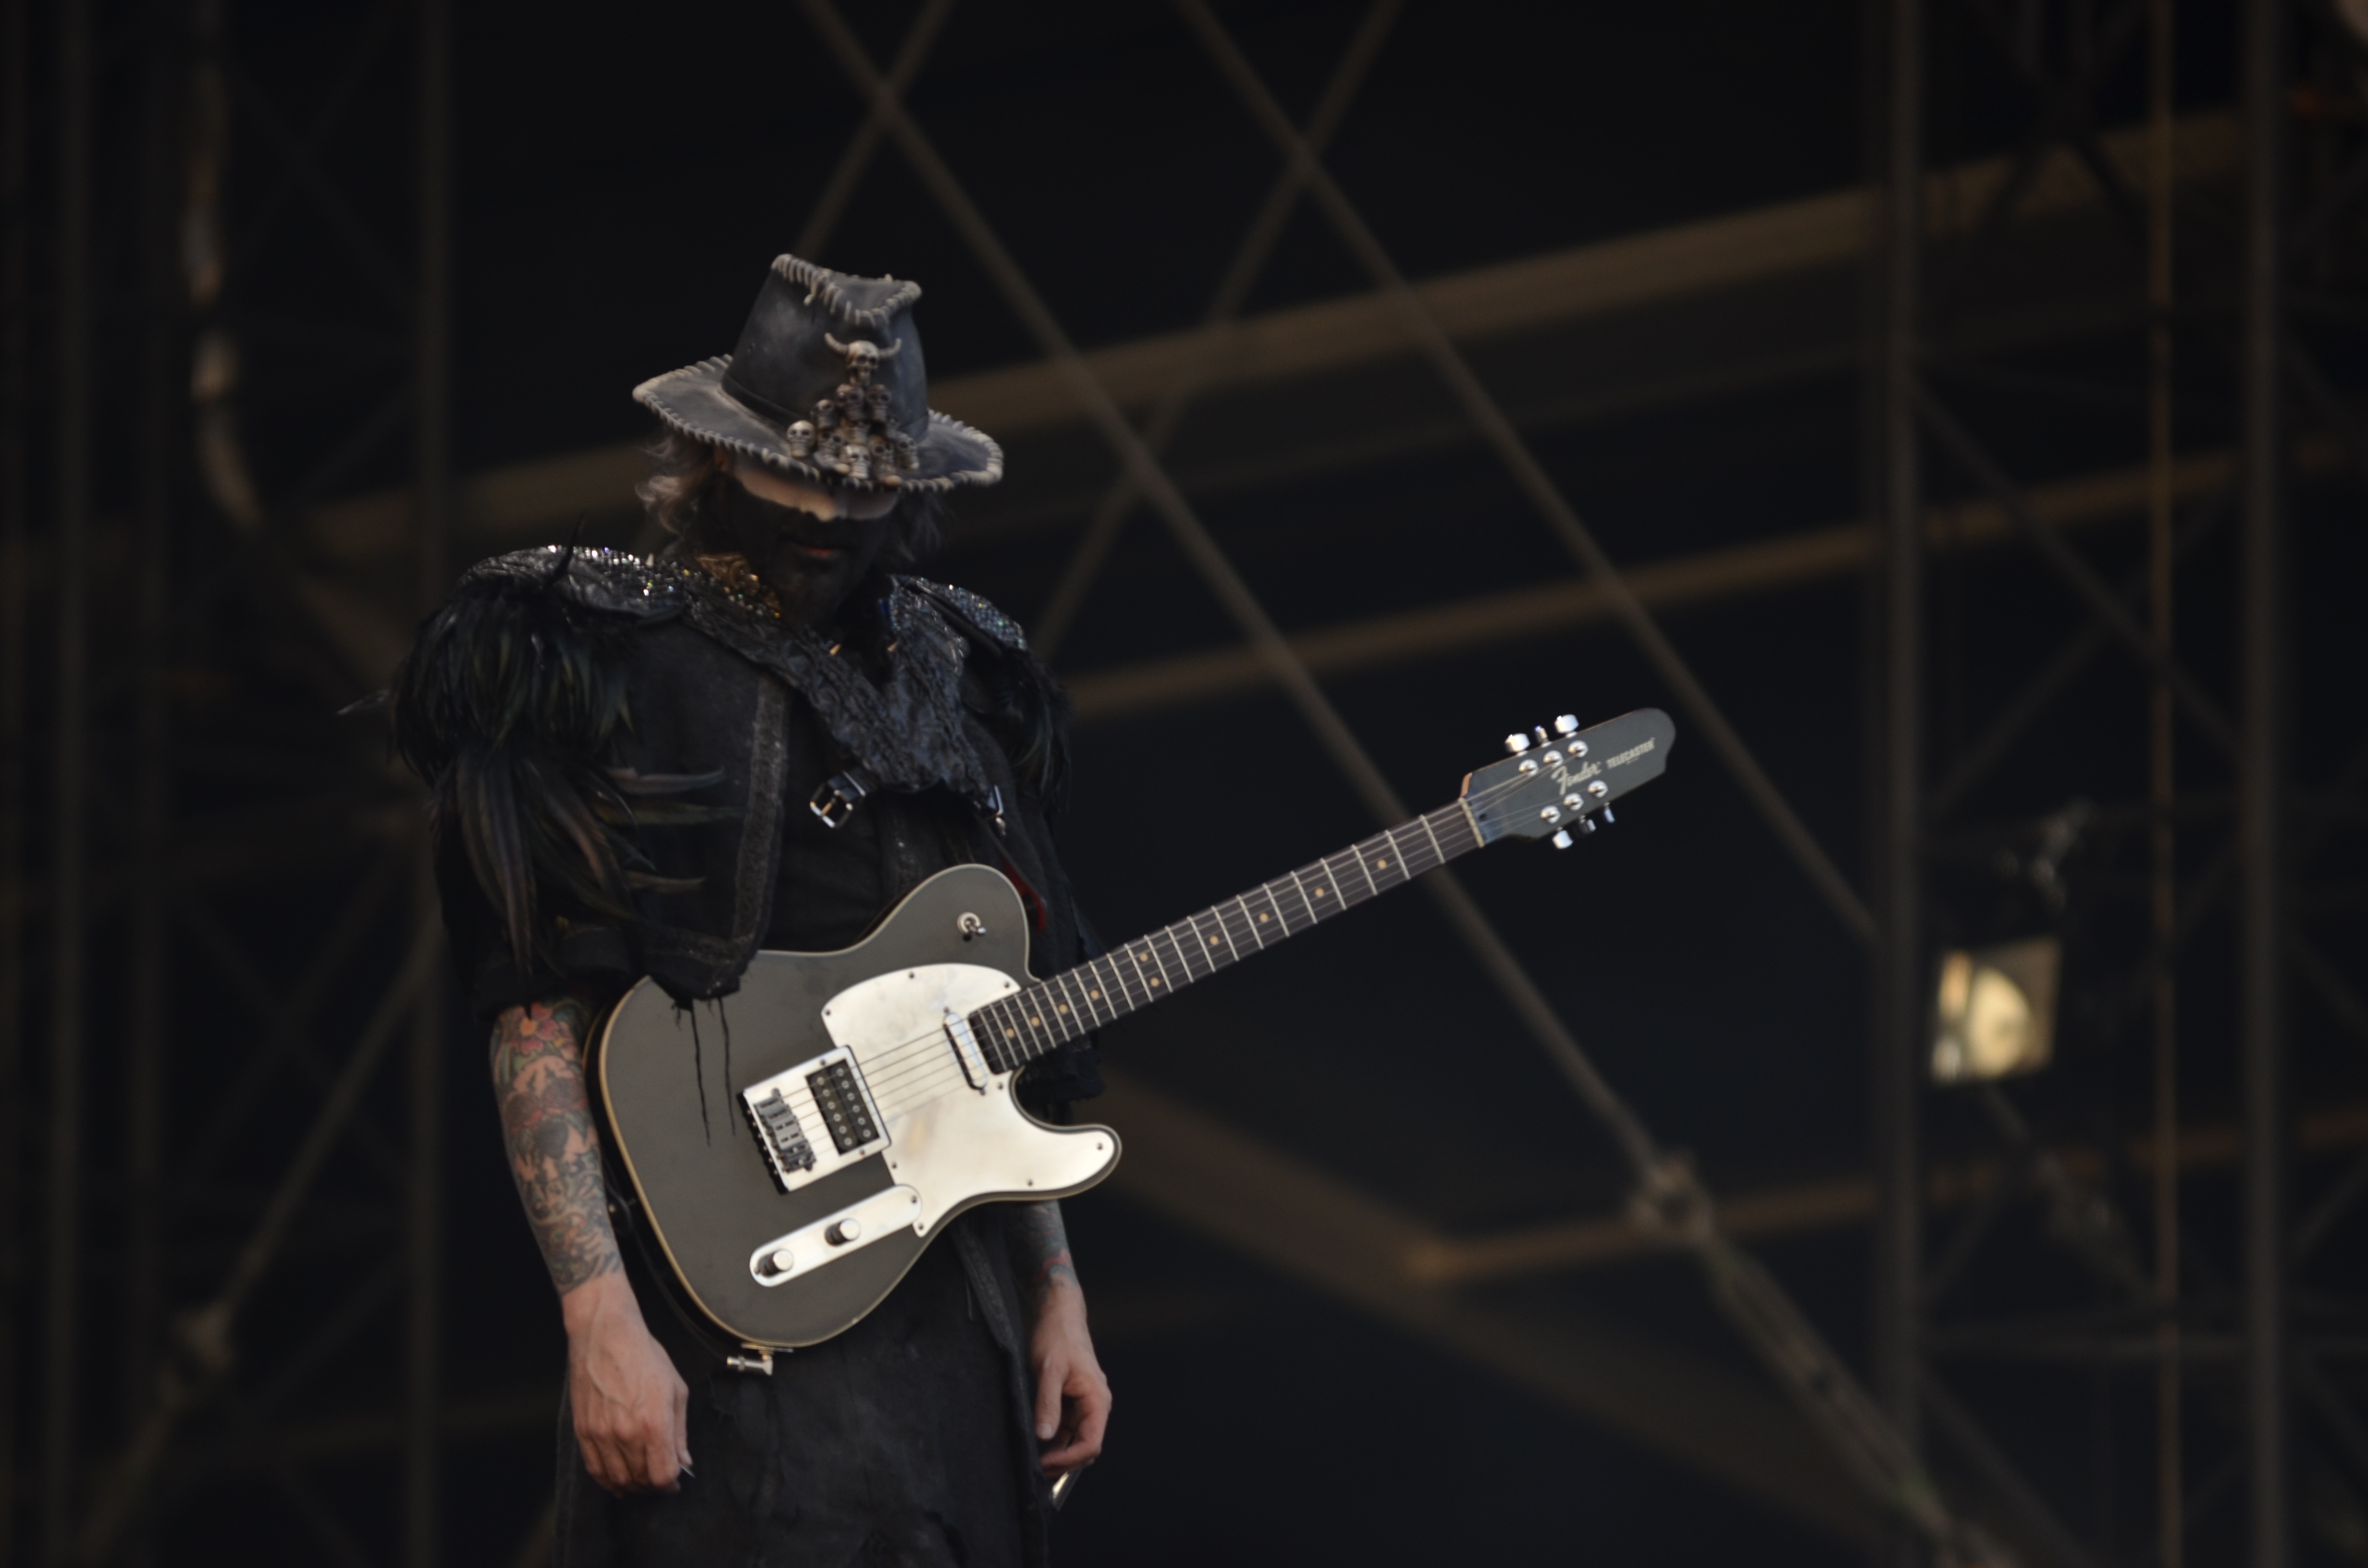
man, rock, music, guitar, concert, darkness, musician, black, festival, stage, performance, bassist, singing, guitarist, drums, drummer, entertainment, performing arts, string instrument, plucked string instruments, Rob Zombie Graspop 2014